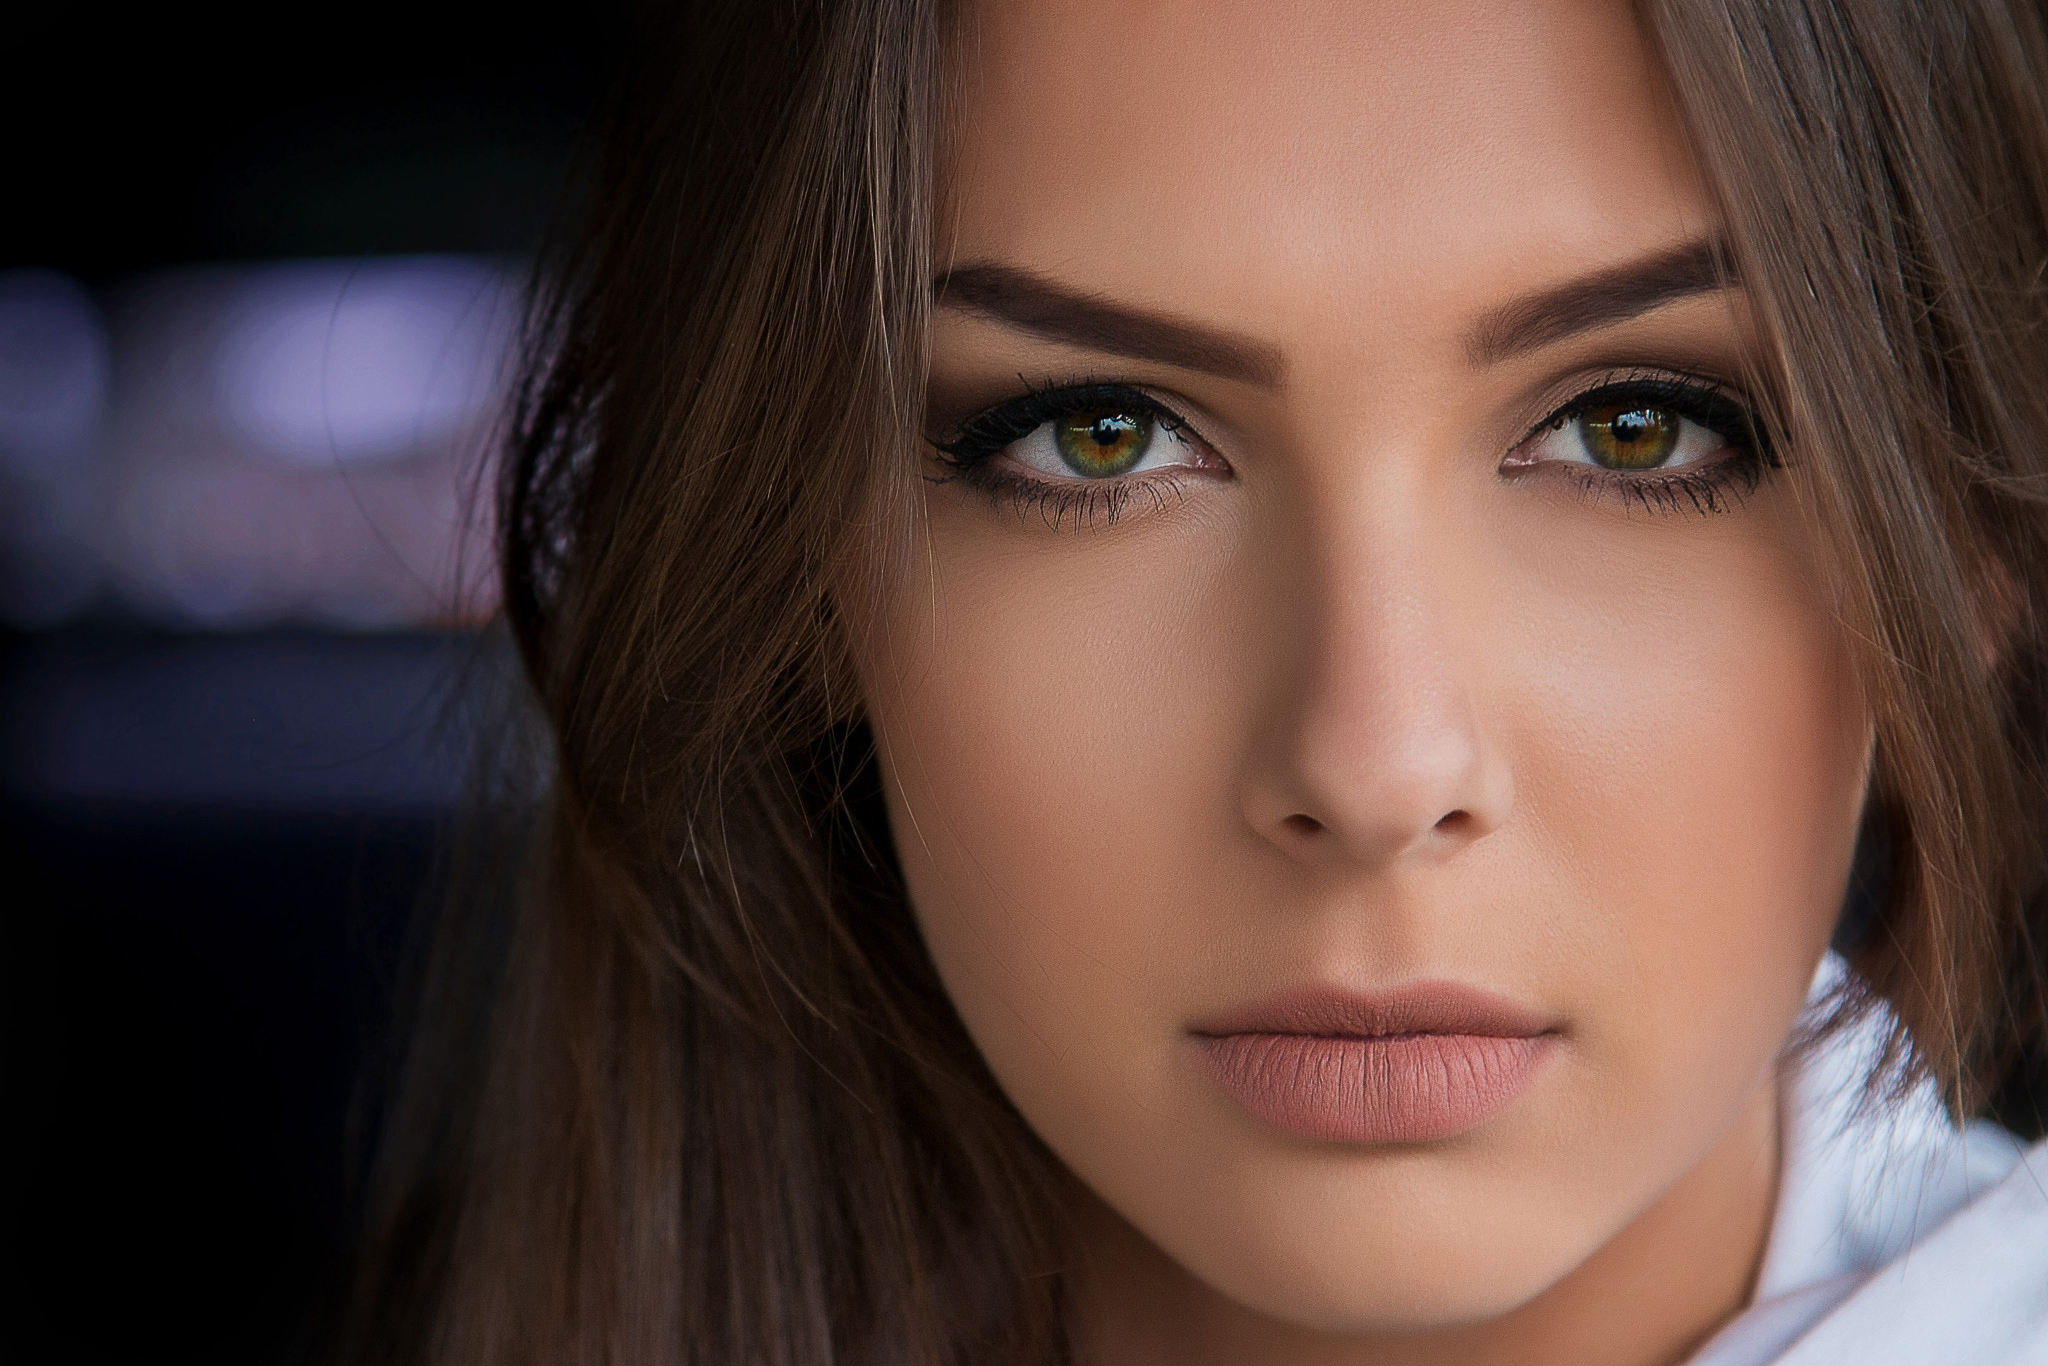
Label: Colored